Florin (British coin)

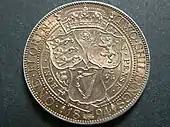
The 1894 florin was designed by Sir Edward Poynter.

Given the unpopularity of the Jubilee bust, a committee was set up in February 1891 to recommend new designs. An obverse designed by Thomas Brock was selected, and the committee also recommended some new reverses. This advisory committee recommended a different bust (also by Brock) be used on the florin to distinguish it from the half crown. The recommendation was not accepted, and the florin used the same "Veiled Head" or "Old Head" obverse that was introduced to the silver and gold coinage in 1893. To better distinguish it from the half crown, the diameter was reduced from . The obverse was inscribed , together with a new reverse showing three shields separated by a rose, shamrock, and thistle (symbolising England, Ireland, and Scotland) under a crown, and the inscription . This reverse was created by Sir Edward Poynter, and was issued each year between 1893 and 1901, the year of Victoria's death.